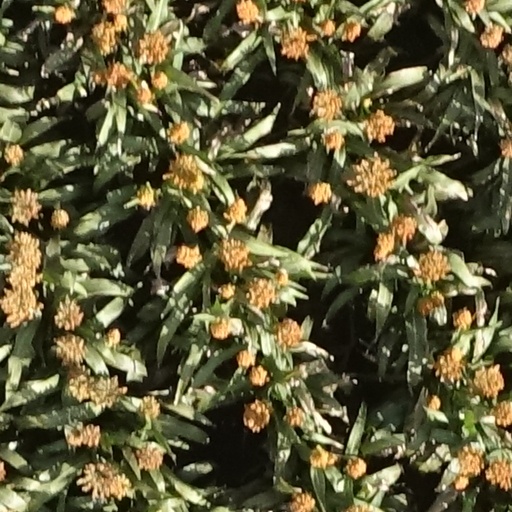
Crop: sorghum